Costochondritis

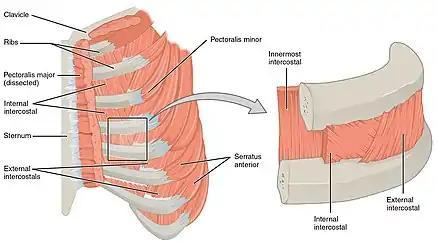

There are several musculoskeletal conditions similar to costochondritis that are often confused. One such condition includes Tietze syndrome, which is often confused with costochondritis due to the similarity in location and symptomatology. Typically, costochondritis is a more common condition that is not associated with any swelling, affects multiple joints (usually of the 2nd to 5th ribs), and is usually seen in individuals older than 40 years of age. Tietze syndrome is a rarer condition that usually has visible swelling, commonly affecting a single joint (usually of the 2nd or 3rd rib), and typically seen in individuals younger than 40 years of age.